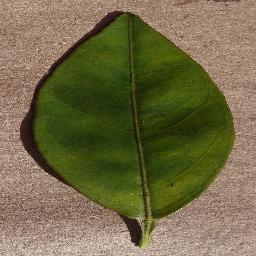
Label: Orange___Haunglongbing_(Citrus_greening)